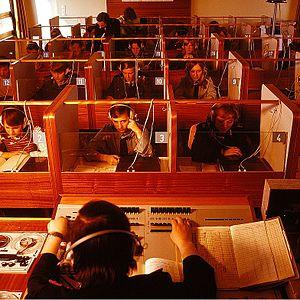
Un laboratoire de langues est une salle de classe comprenant un poste de maître et des postes d'élève équipés de matériel audio.